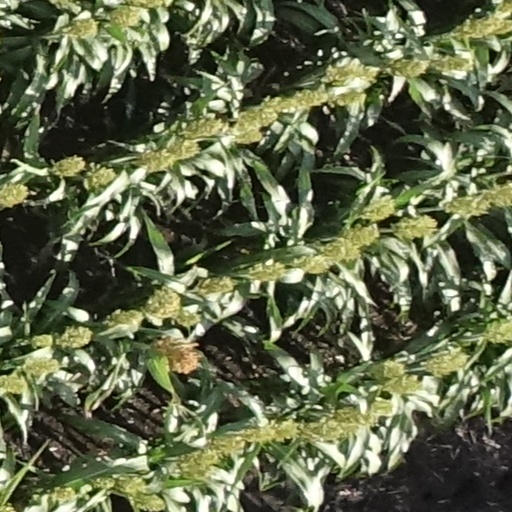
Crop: sorghum